Small nucleolar RNA R24

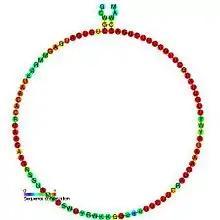
Predicted secondary structure and sequence conservation of snoR24

In molecular biology, Small nucleolar RNA R24 (also known as snoRNA R24) is a non-coding RNA (ncRNA) molecule identified in plants which functions in the modification of other small nuclear RNAs (snRNAs). This type of modifying RNA is usually located in the nucleolus of the eukaryotic cell which is a major site of snRNA biogenesis. It is known as a small nucleolar RNA (snoRNA) and also often referred to as a guide RNA.